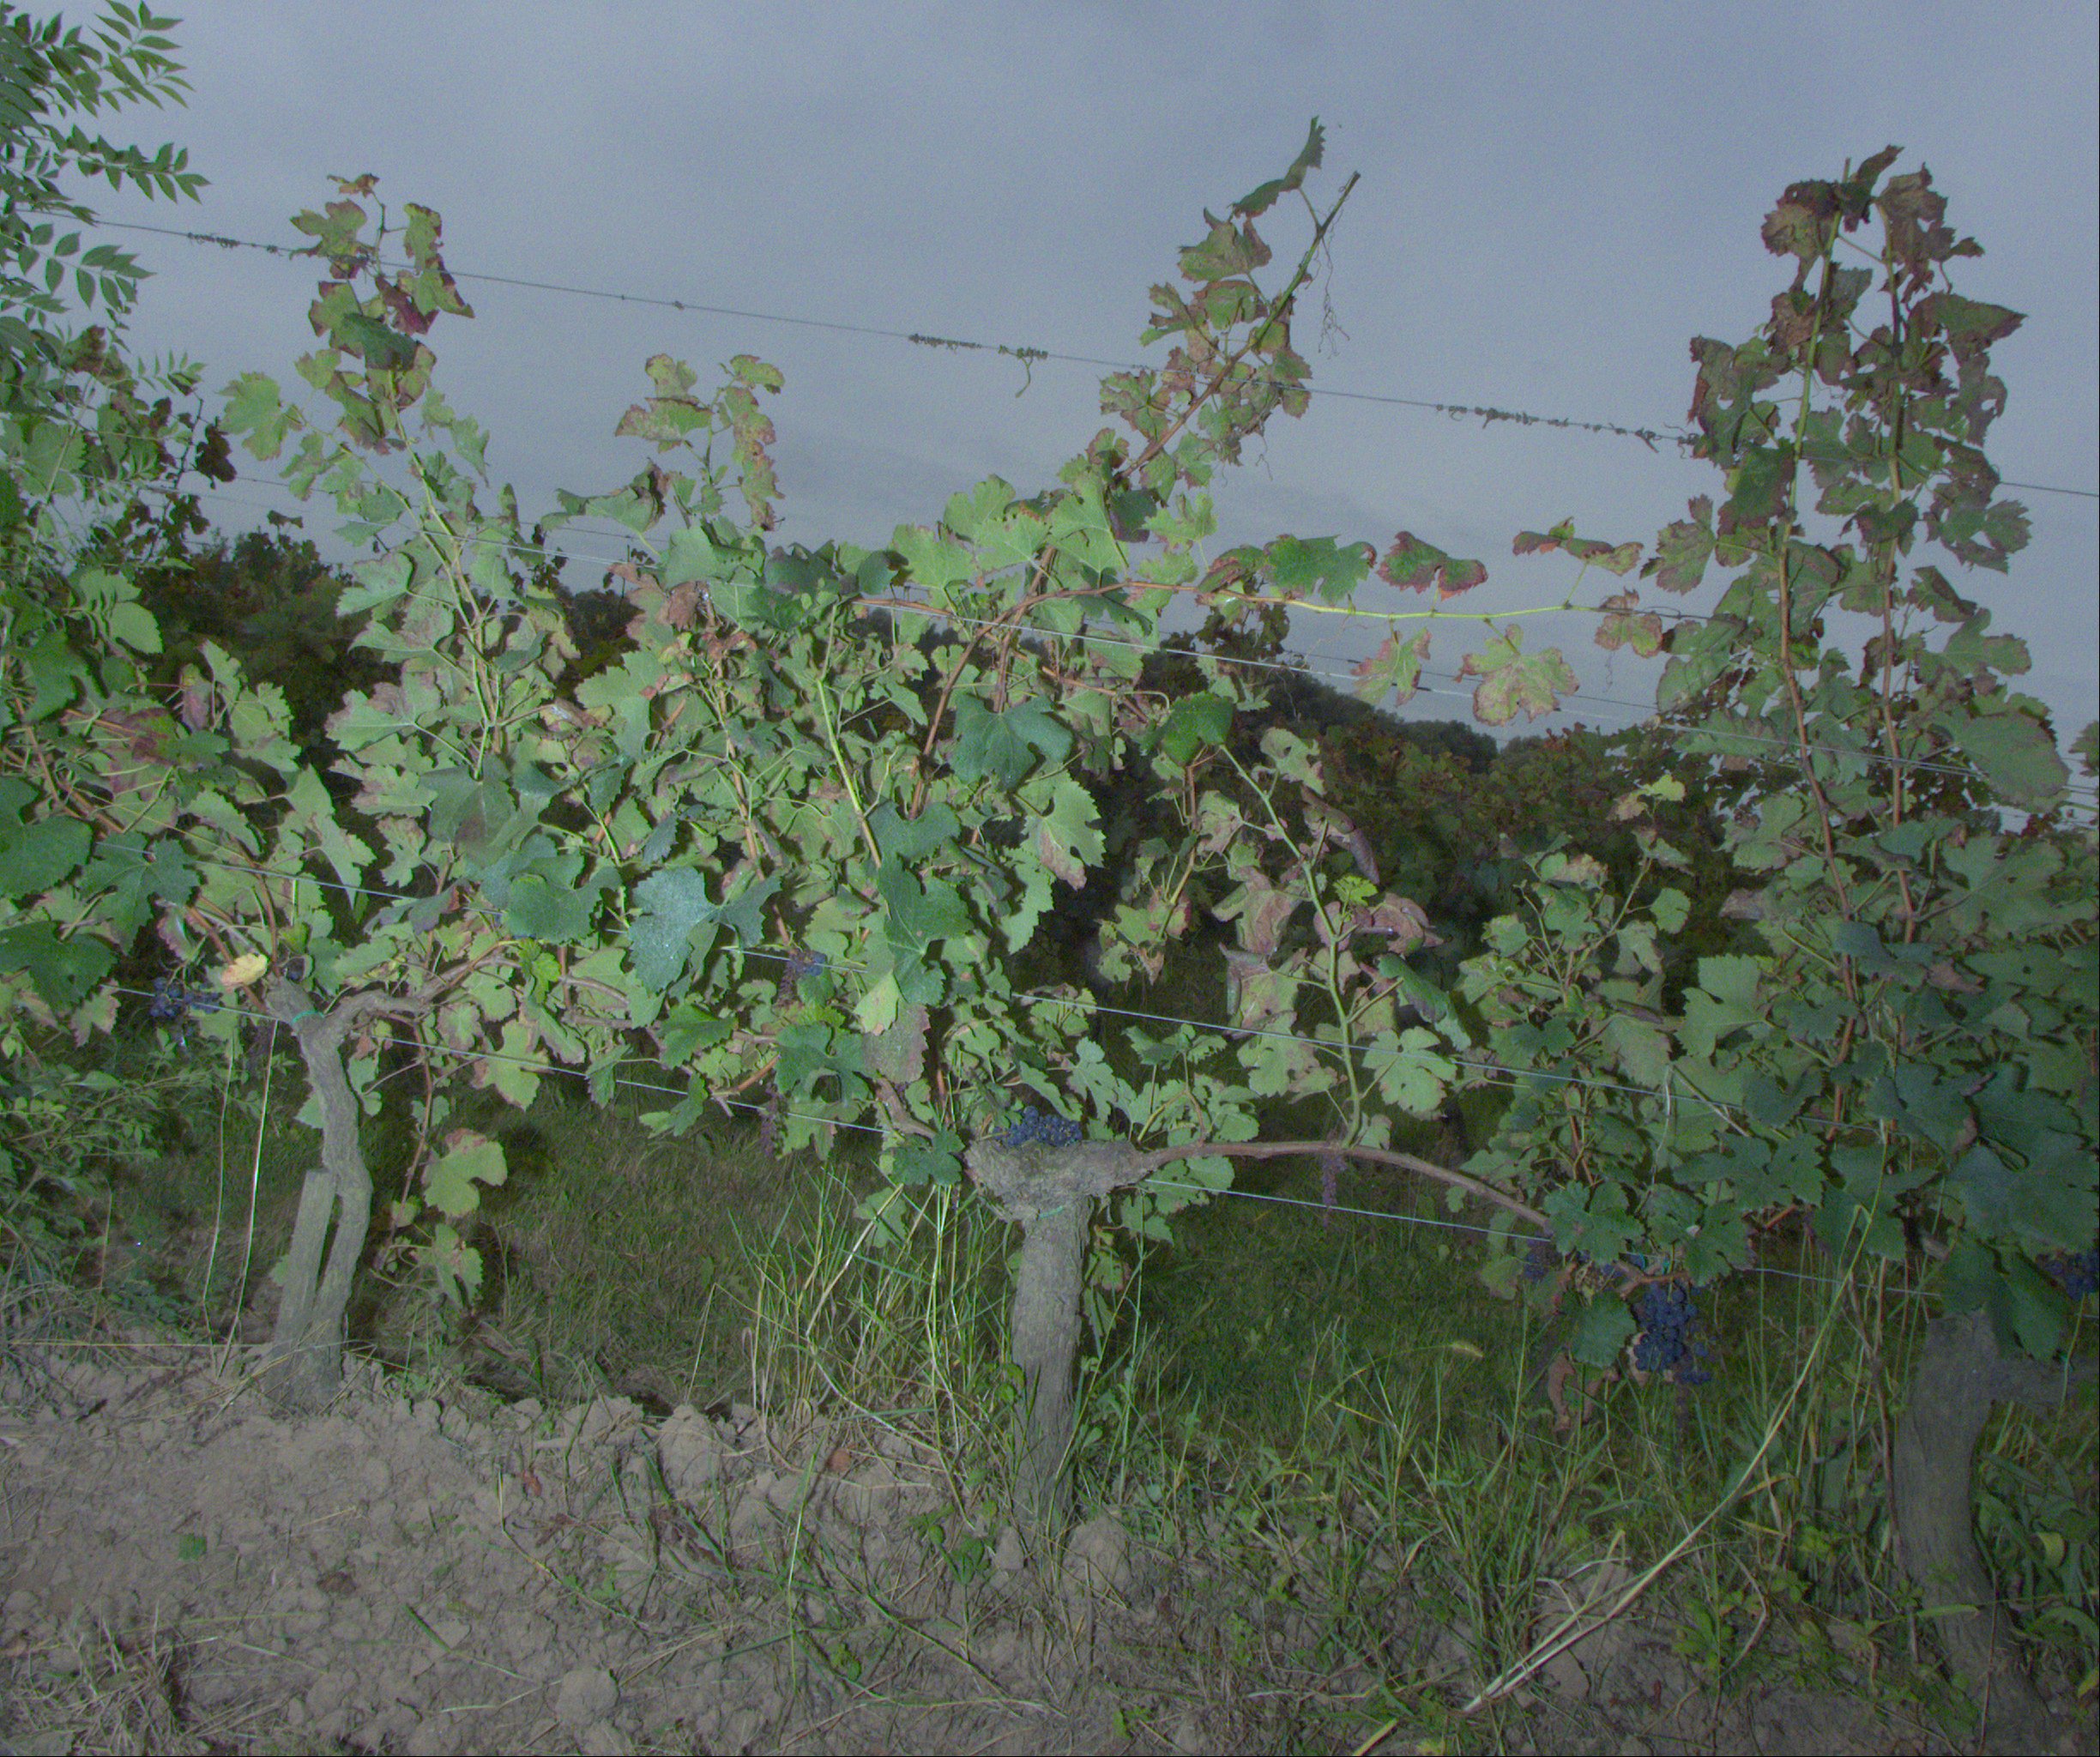
Grape variety: merlot
Disease: Flavescence dorée (fd)